Otto L. Nelson Jr.

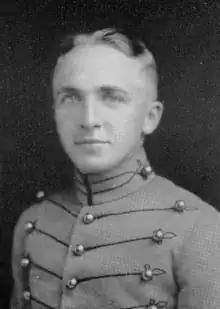
At West Point in 1924

Otto Lauren Nelson Jr. (November 2, 1902 – June 25, 1985) was an officer in the United States Army.